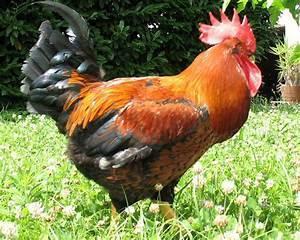
chicken